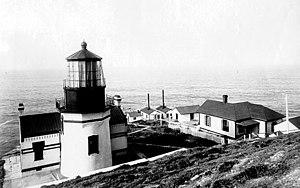
Le phare de Point Conception est un phare situé sur Point Conception à l'entrée ouest du Canal de Santa Barbara, attenant à la Vandenberg Air Force Base de Lompoc, dans le Comté de Santa Barbara, aux États-Unis.